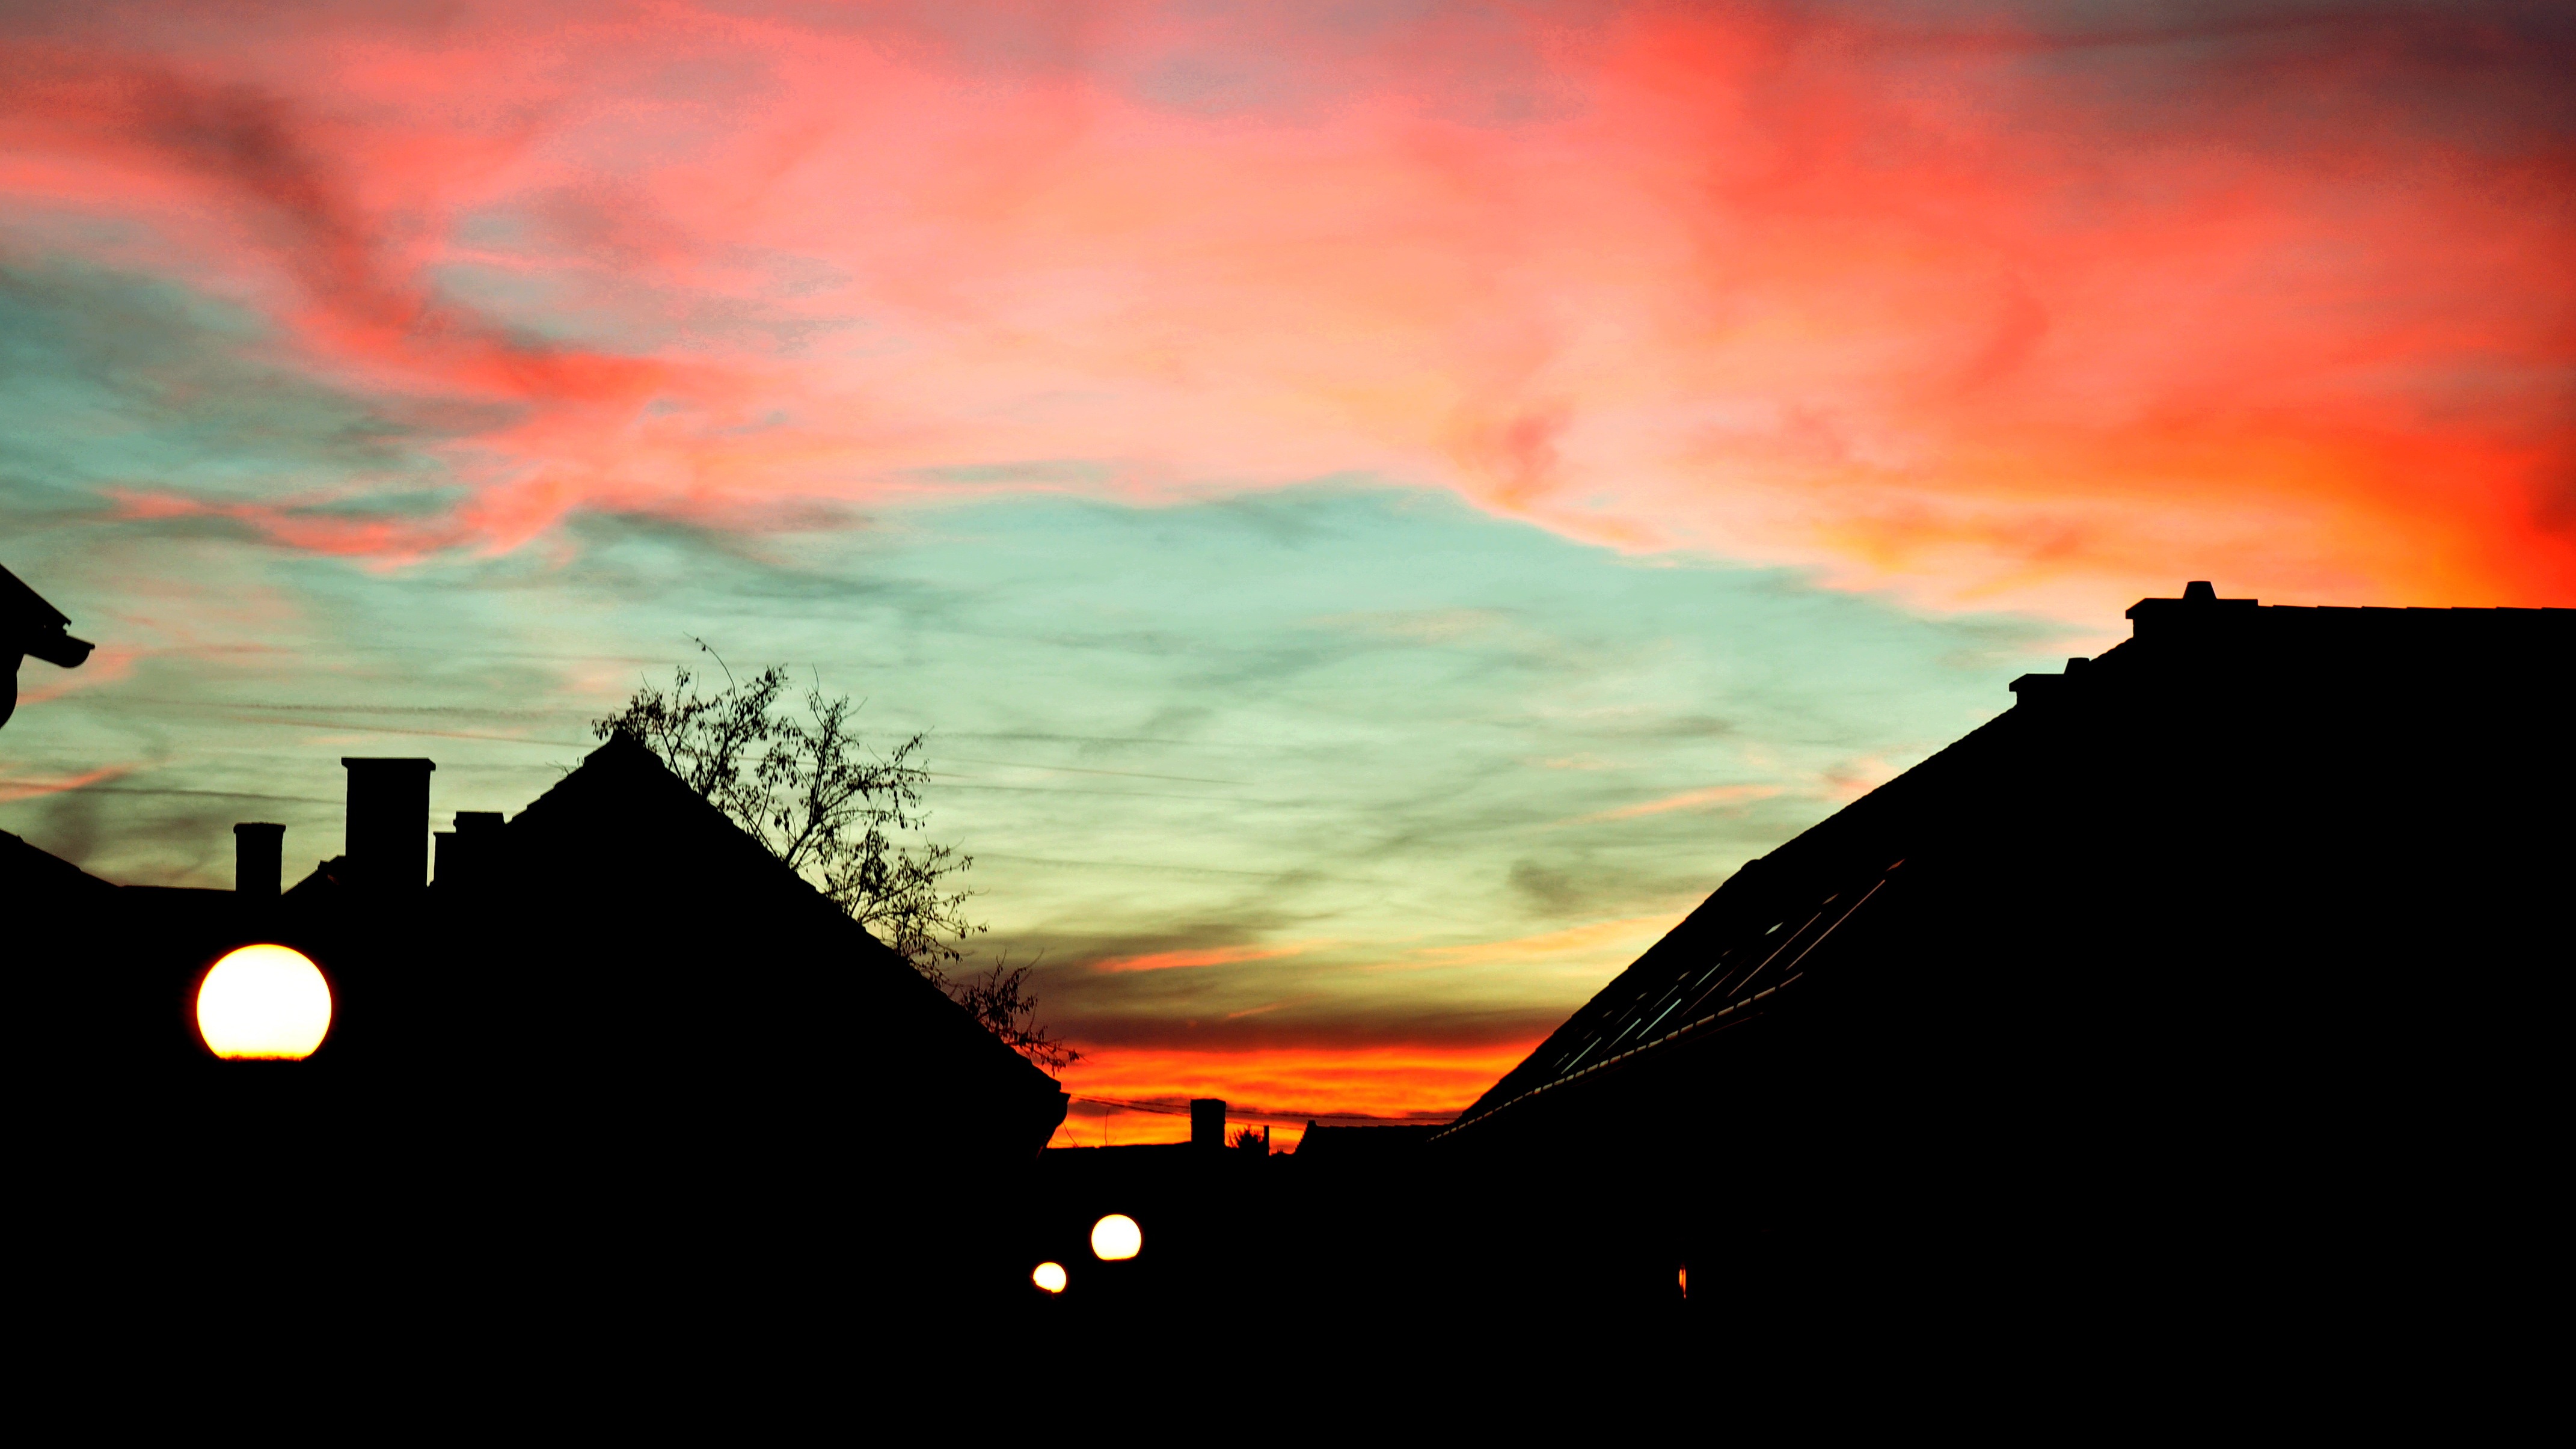
horizon, cloud, sky, sunrise, sunset, sunlight, morning, dawn, atmosphere, dusk, evening, lights, afterglow, meteorological phenomenon